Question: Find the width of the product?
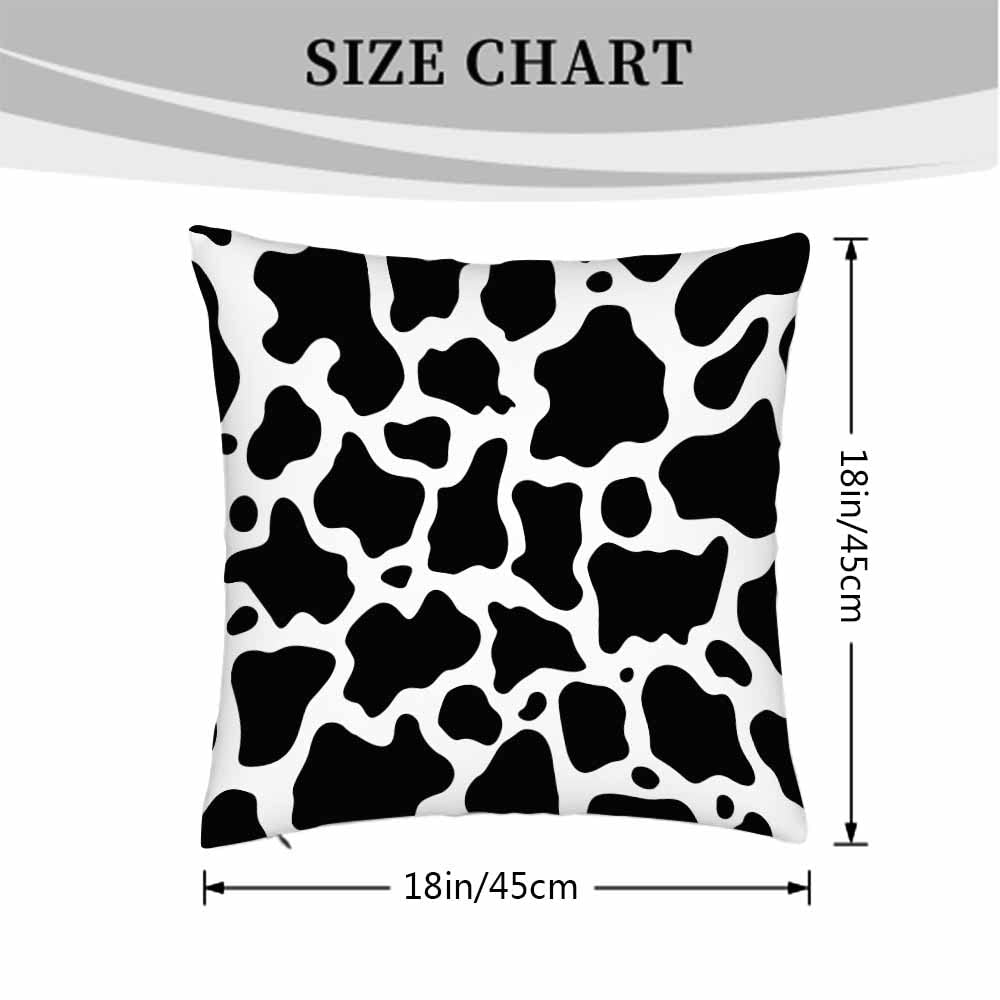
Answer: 45.0 centimetre